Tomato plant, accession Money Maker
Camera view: horizontal (90 deg, fisheye); turntable rotation: 0 degrees
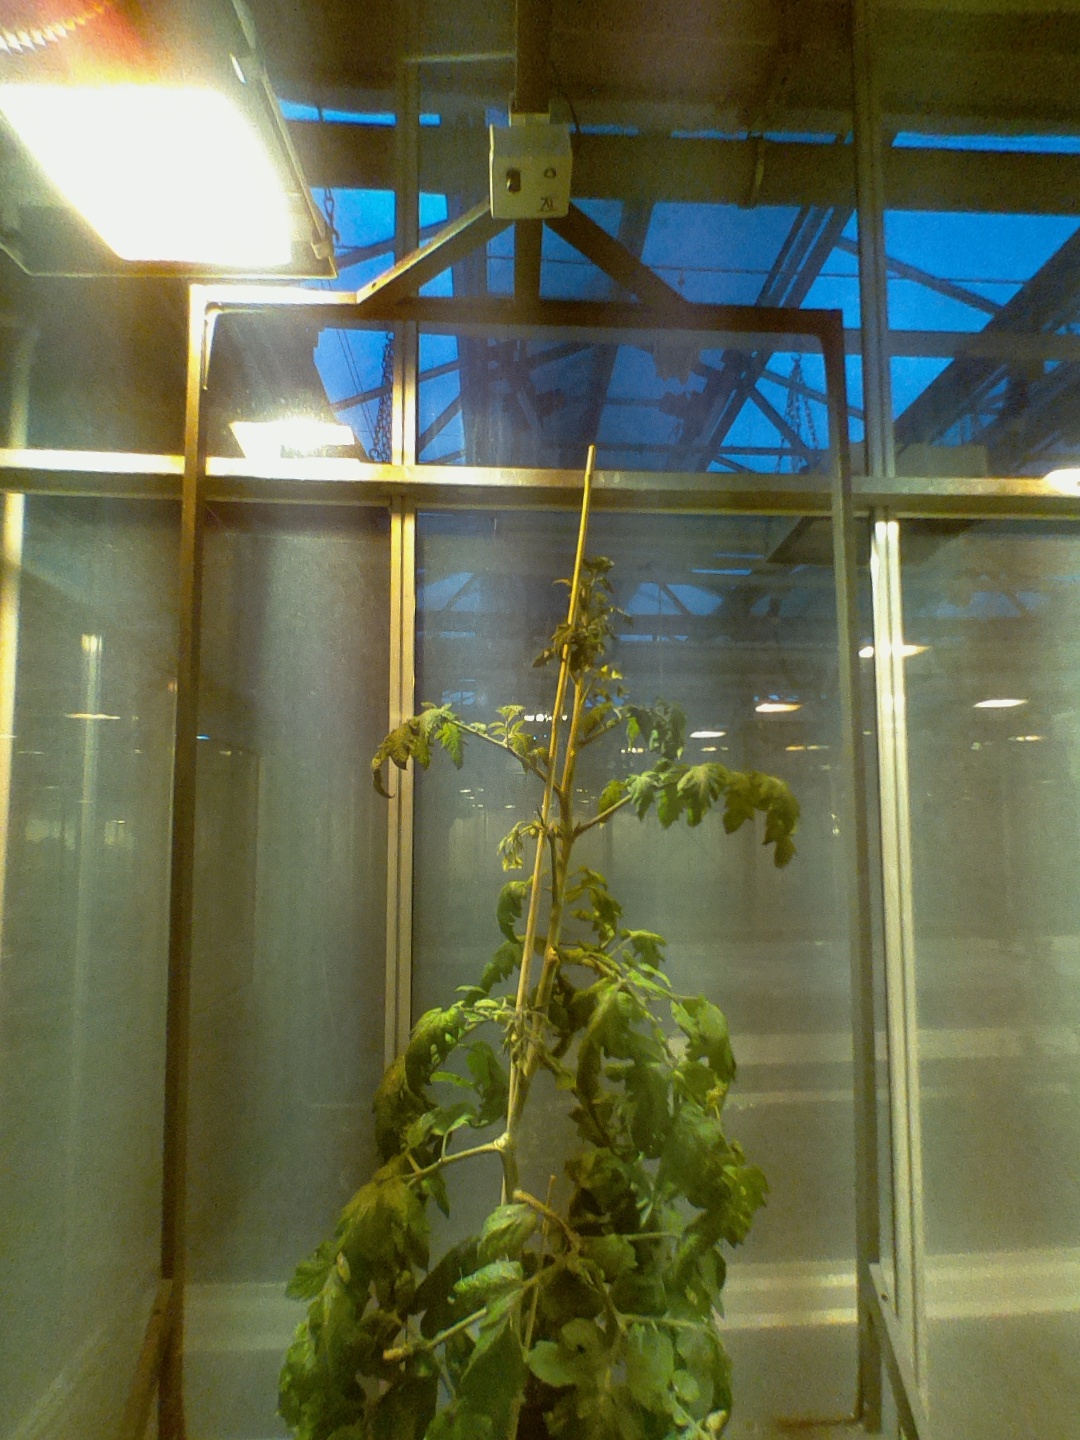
BBCH growth stage 71: 10%-20% of final fruit size